History of silk production in Lyon

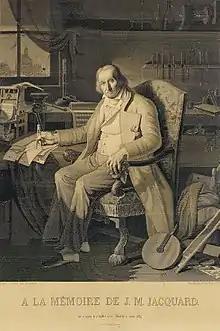
Woven portrait of Joseph Marie Jacquard by Carquillat (circa 1839).

The French style, following the prestige it gained under Louis XIV, gained an even greater place under Louis XV in all the luxury markets of Europe. In Britain, Holland, and Italy, the silk centers of the continent were forced to copy, albeit belatedly, French fabrics. Despite the very high reputation of Dutch weavers in the early 18th century, and laws prohibiting the entry of French silks into Italy, the Lyonnais managed to dominate all markets on the continent.